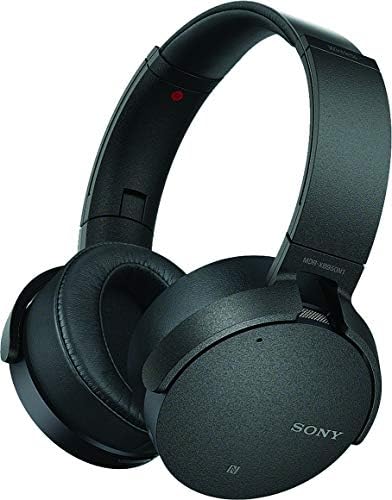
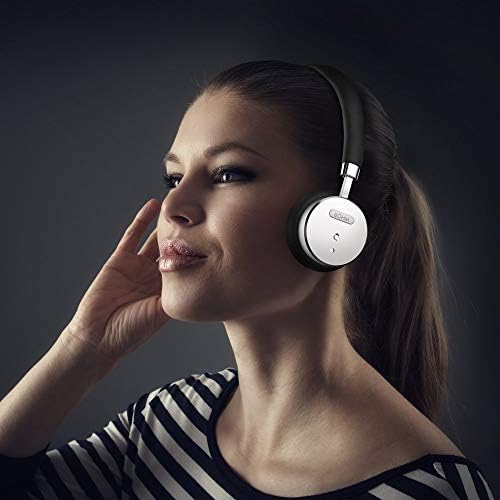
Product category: headphones
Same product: no